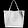
Label: Bag